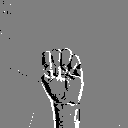
ASL letter: m